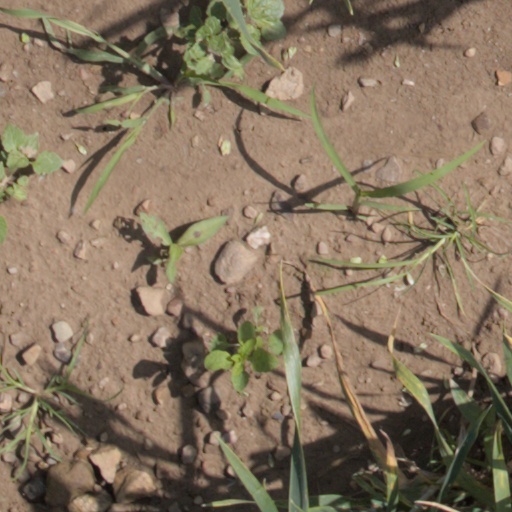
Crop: wheat